Domestic responses to the Egyptian revolution of 2011

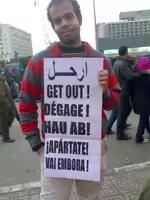
"Leave" in several languages.

In response to 25 January events, the Muslim Brotherhood said: "Egypt is undergoing important events where the Egyptian people started a movement in Cairo and other cities in the country expressing their anger and denouncing the practices and violations by the system." Following Mubarak's speech, the brotherhood issued a statement reiterating demands for Mubarak's resignation and saying it was time for the military to intervene. The brotherhood also said it would not be nominating a new president.